Marayur

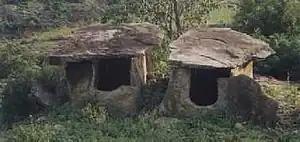
Dolmens of Marayur

Also called Muniyaras, these dolmens belong to the Iron Age. These dolmenoids were burial chambers made of four stones placed on edge and covered by a fifth stone called the cap stone. Some of these Dolmenoids contain several burial chambers, while others have a quadrangle scooped out in laterite and lined on the sides with granite slabs. These are also covered with cap stones. Dozens of Dolmens around the area of old Siva temple (Thenkasinathan Temple) at Kovilkadavu on the banks of the River Pambar and also around the area called Pius nagar, and rock paintings on the south-western slope of the plateau overlooking the river have attracted visitors.